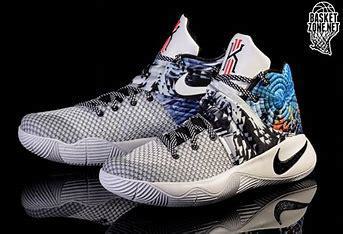
Brand: Nike
Model: Kyrie 2